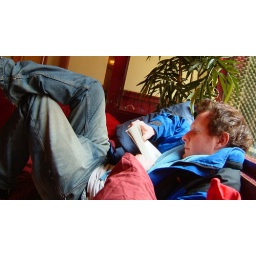
in the flying pig